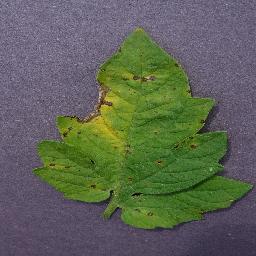
Label: Tomato___Septoria_leaf_spot